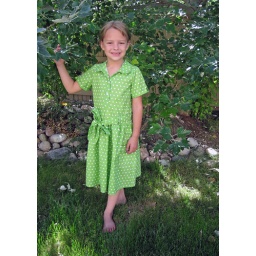
Sewing Through the Decades - 1960's style shirt dress. Pattern is Jump Rope dress by Oliver + S.